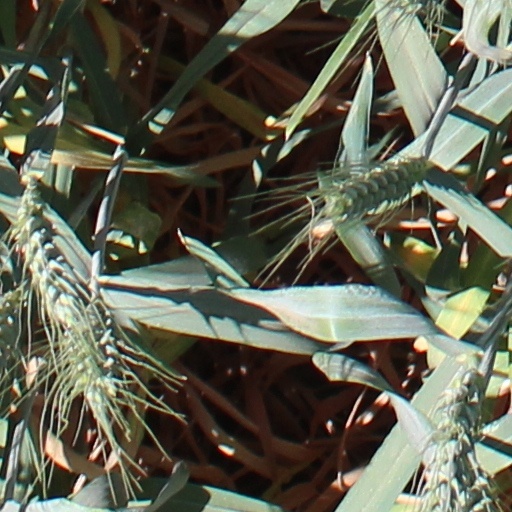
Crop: wheat